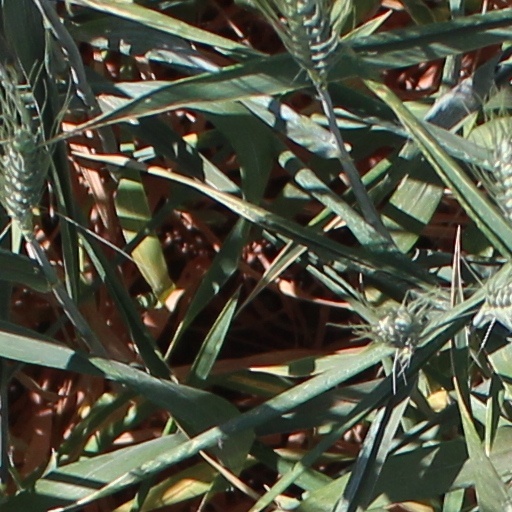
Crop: wheat